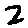
Label: 2